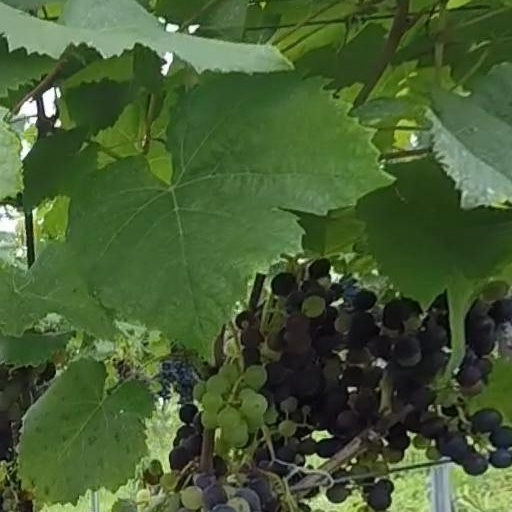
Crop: grape